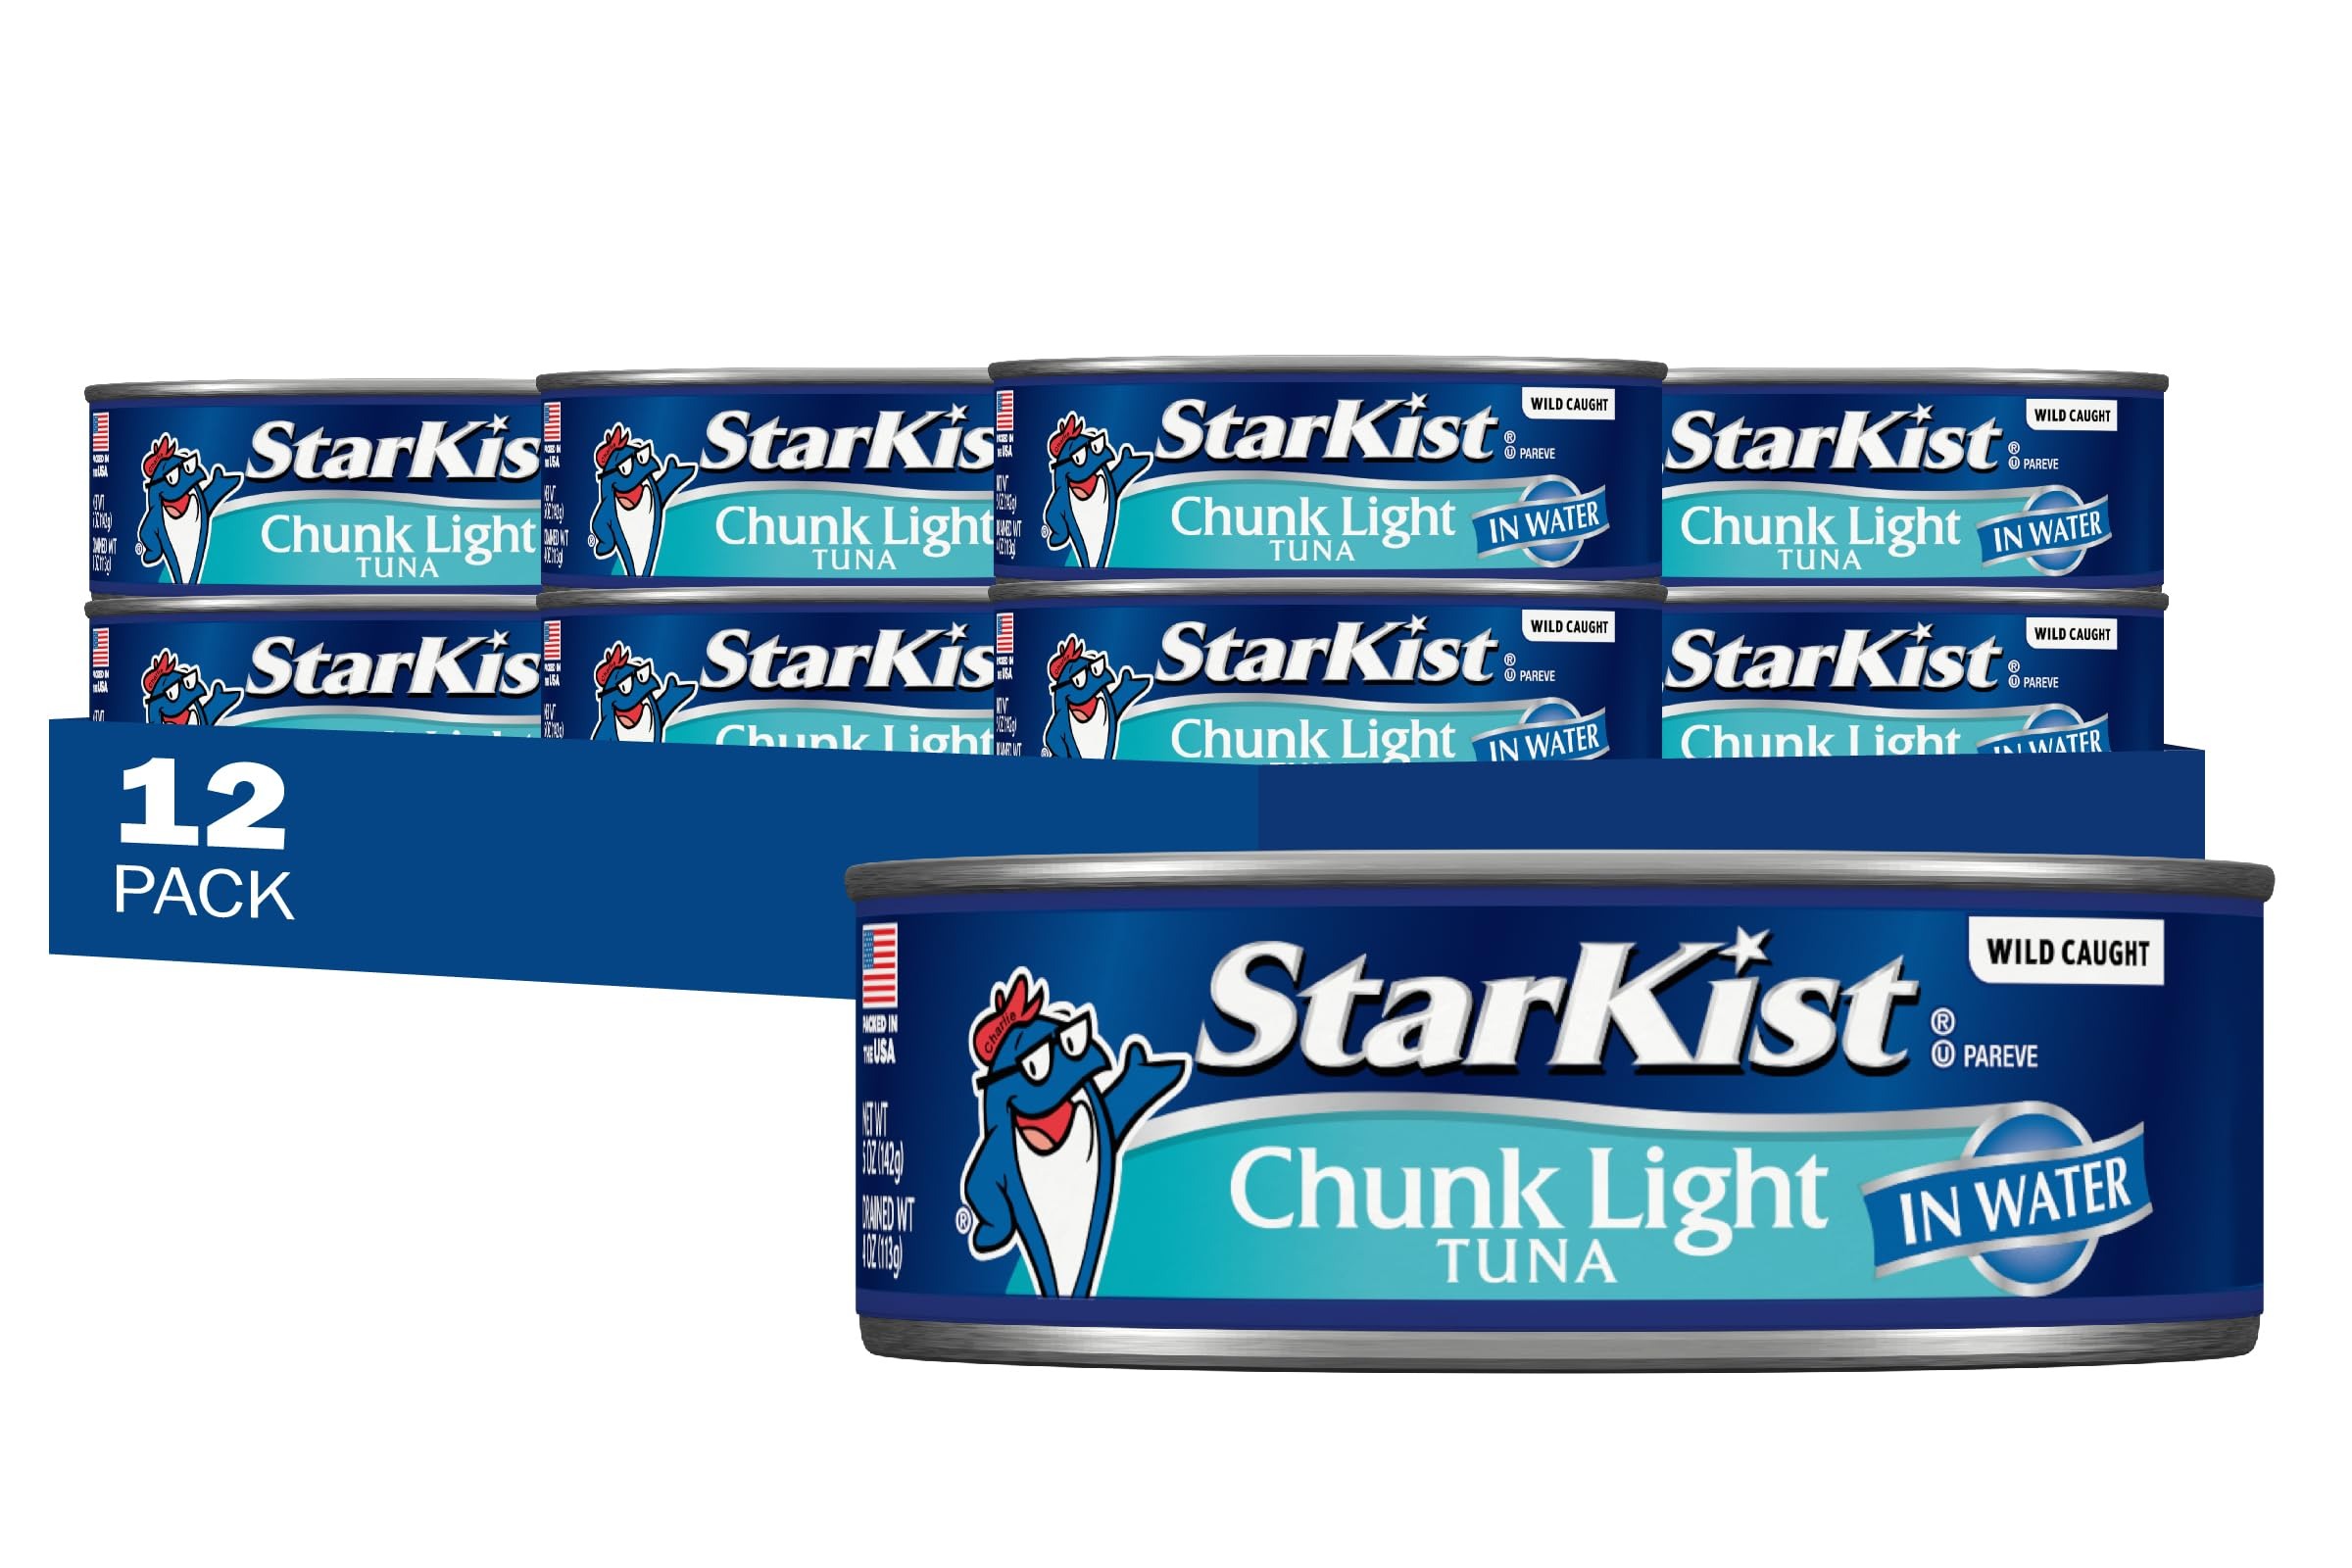
Item Name: StarKist Chunk Light Tuna in Water, 5 oz Can, Pack of 12
Bullet Point 1: Delicious, Mild Flavor: Starkist Chunk Light Tuna in Water can features wild caught tuna with a naturally mild flavor people have come to expect from Starkist It’s perfect for quick snacks or meals on the go
Bullet Point 2: Excellent Source of Protein: Our dolphin safe tuna is a natural source of protein and Omega 3s, plus it has 20g of protein and 90 calories per serving It’s soy free, gluten free and works well with Keto, Paleo, Mediterranean & Weight Watchers diet plans
Bullet Point 3: Add Variety to Your Diet: Tuna is a wholesome choice for a snack or meal that fits into an active lifestyle StarKist tuna in water is a great and easy way to add seafood to your diet
Bullet Point 4: Versatile: StarKist Chunk Light Tuna in water is a versatile and easy way to liven up a meal It can be used in cool tuna salads, hot casseroles, on sandwiches, and even eaten on its own as a snack or meal
Bullet Point 5: Bulk (12 Pack): Buy your tuna in Bulk with the StarKist 12-Pack of canned tuna. These tuna cans are easy to store and great to have handy for when hunger strikes
Value: 60.0
Unit: Ounce

Price: 11.99